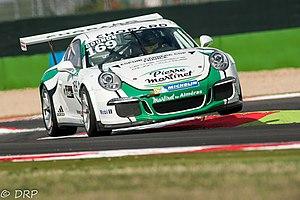
Photographie de Jules Gounon sur sa Porsche Carrera.
Jules Gounon, né le 31 décembre 1994 à Aubenas, est un pilote automobile français. Champion d'ADAC GT Masters en 2017, il remporte les 24 Heures de Spa la même année, et devient le premier Français à s'imposer sur les 12 Heures de Bathurst en 2020. Il est pilote officiel Bentley depuis 2018, dans le cadre du GT World Challenge Europe et de l'Intercontinental GT Challenge. Il remporte les 1 000 kilomètres du Castellet en 2019 et participe à ses premières 24 Heures du Mans la même année.